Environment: real
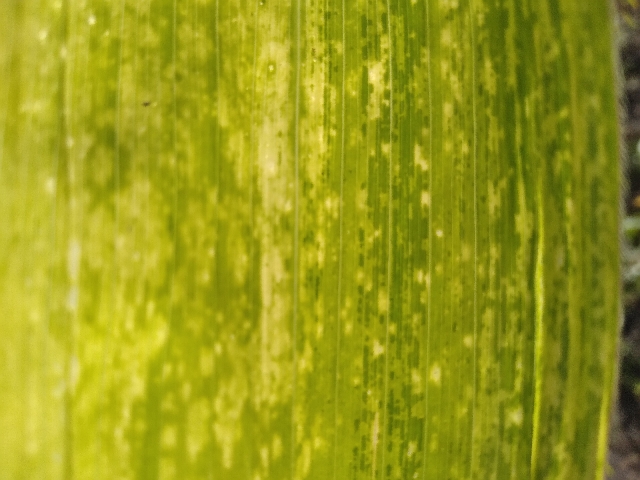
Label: lethal_necrosis